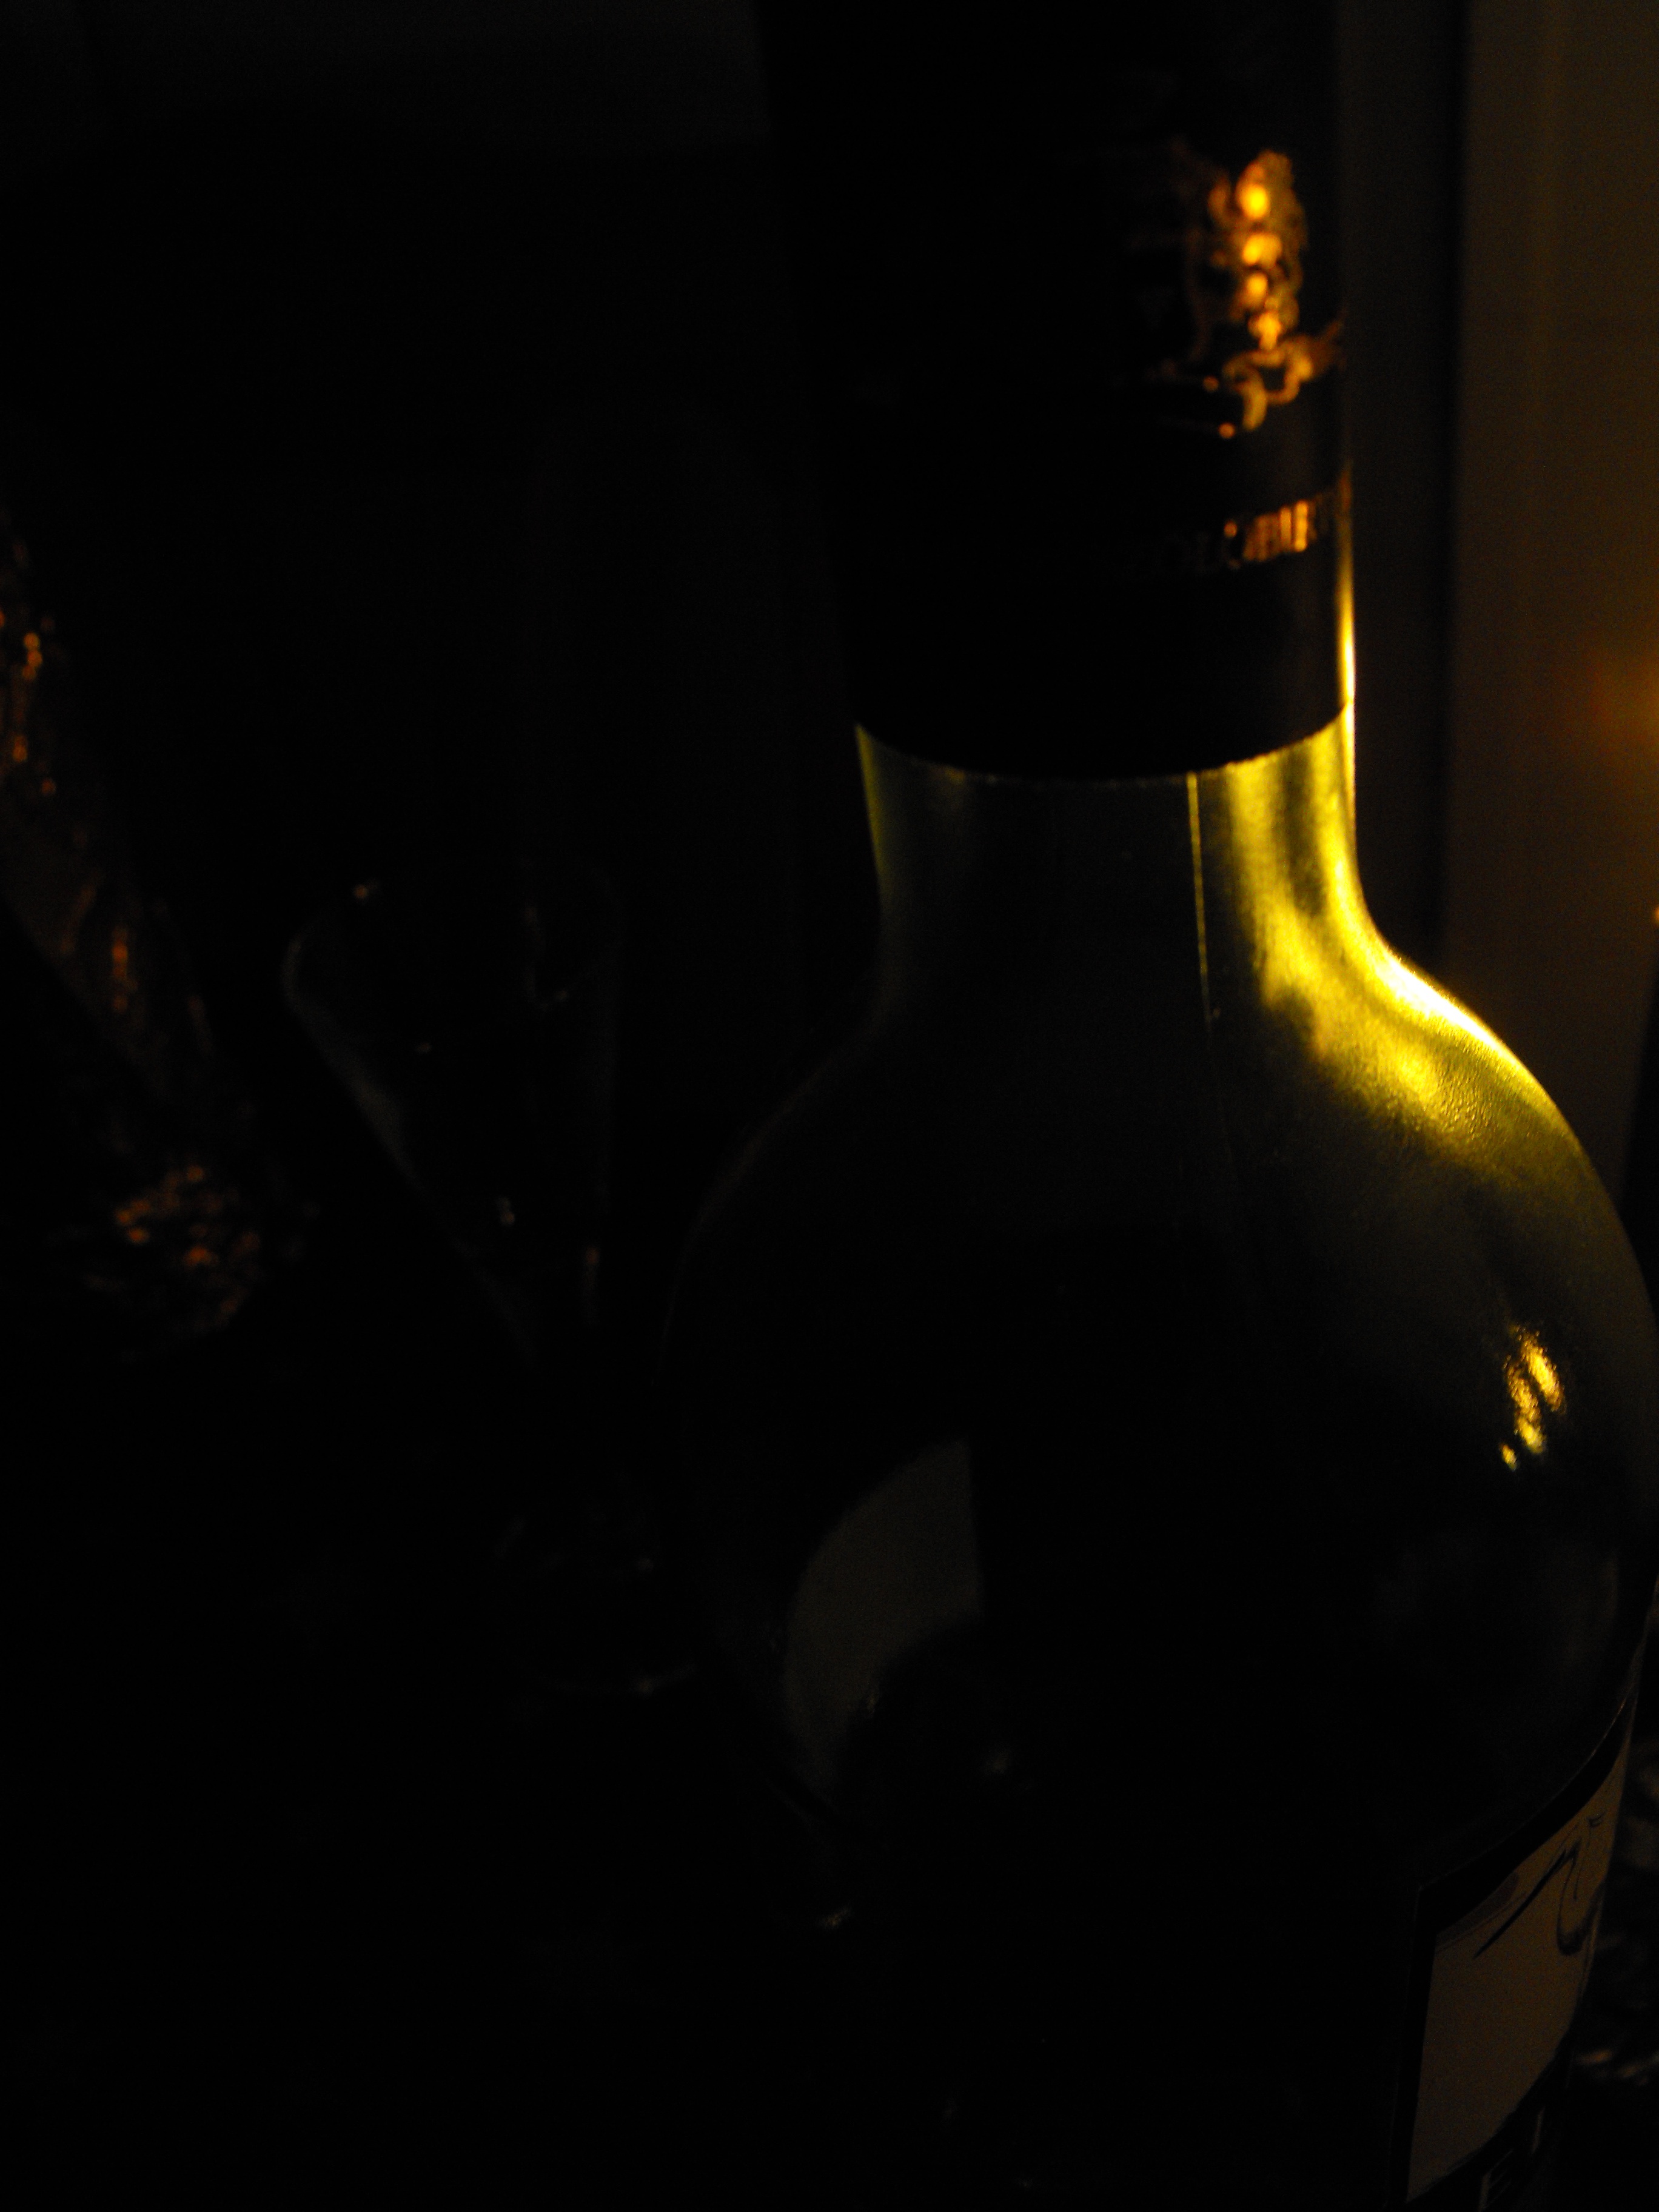
light, night, darkness, black, yellow, lighting